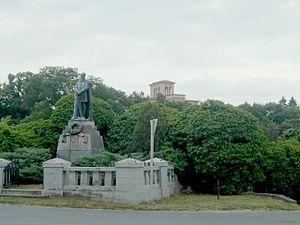
Ikervár est un village de Hongrie, situé dans le département de Vas. Lors du recensement de 2001, il y avait 1 905 habitants.